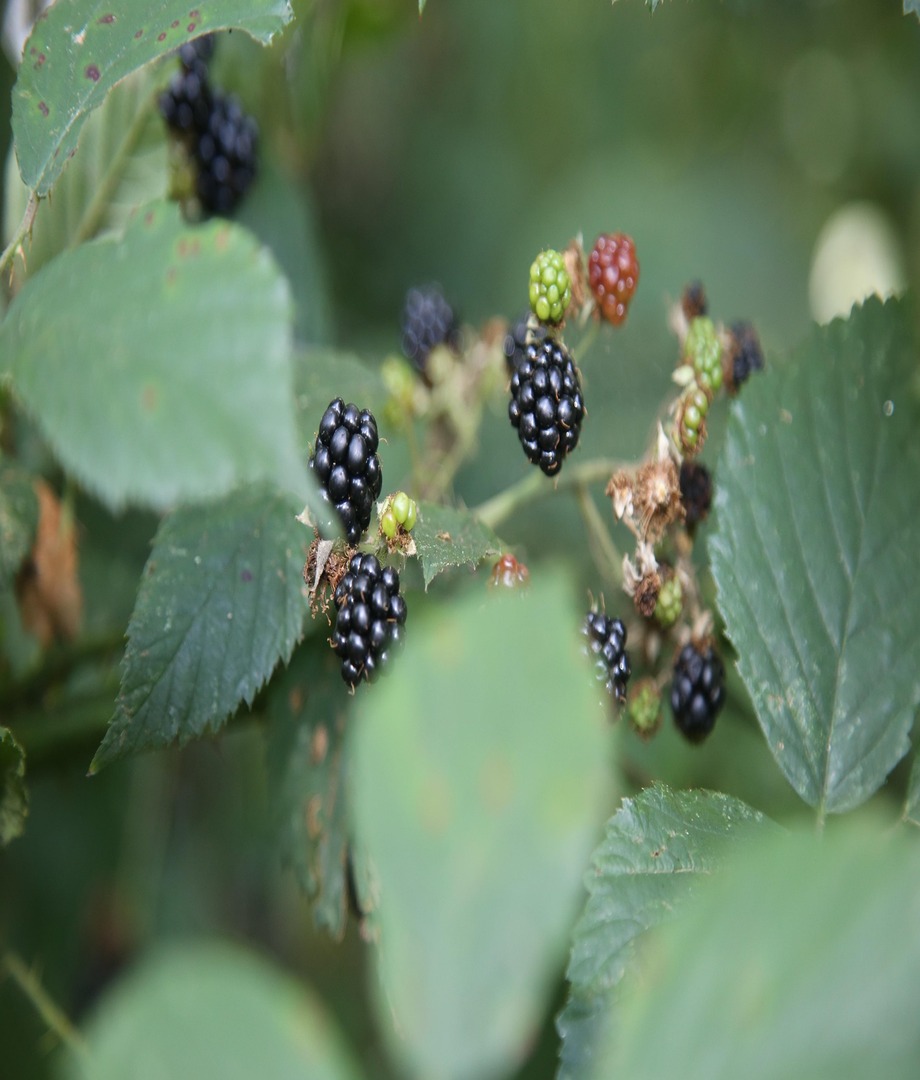
Label: blackberry